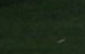
Surface type: grass